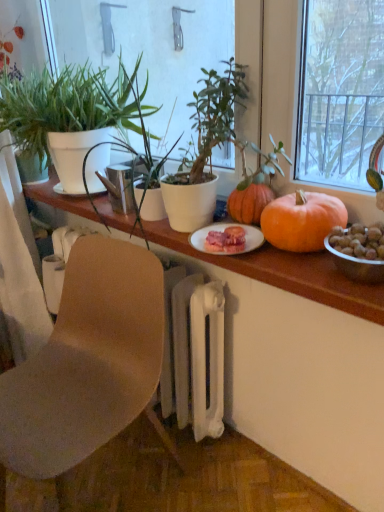
Question: There is one houseplant on the left side of wooden table at center. Please locate it and provide its 2D coordinates.
Answer: [(0.174, 0.223)]